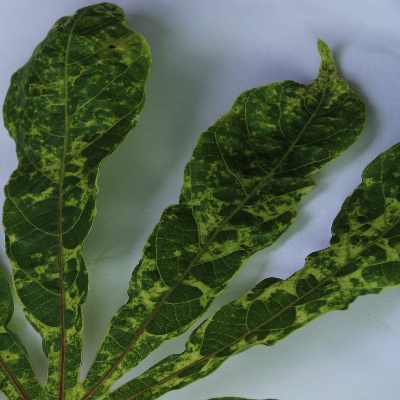
Crop: Cassava
Condition: mosaic